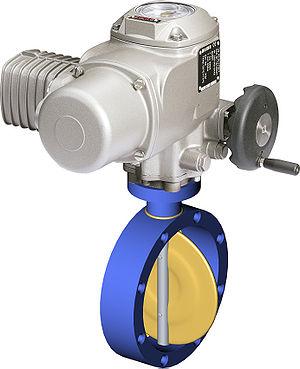
Servomoteur électrique ""fraction de tour"" monté sur une vanne papillon. Polski: Przepustnica regulacyjna z siłownikiem elektrycznym. Italiano: Valvola a farfalla con attuatore. Valvola a farfalla con attuatore. Valvola a farfalla con attuatore.
Un servomoteur est un moteur capable de maintenir une opposition à un effort statique et dont la position est vérifiée en continu et corrigée en fonction de la mesure. C'est donc un système asservi. Le servomoteur intègre dans un même boitier, la mécanique, et l’électronique, pour la commande et l'asservissement du moteur. La position est définie avec une limite de débattement d’angle de 180 degrés, mais également disponible en rotation continue.